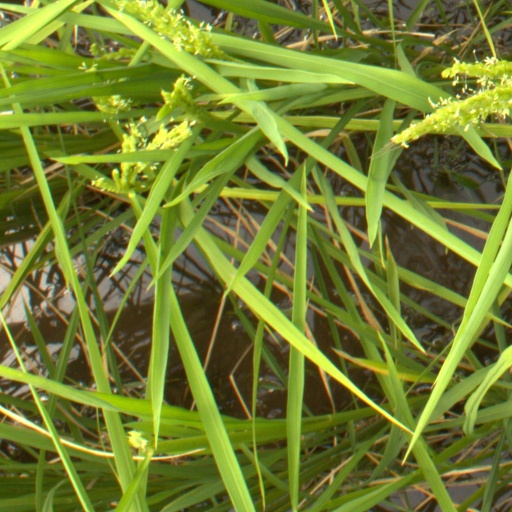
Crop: rice